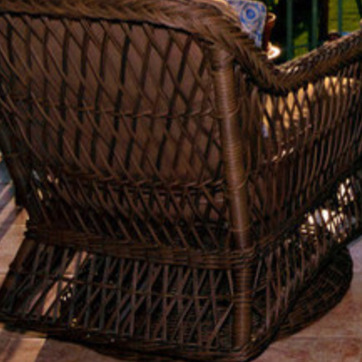
Material: other